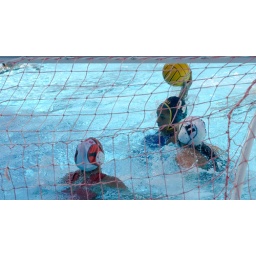
Menlo School girls water polo team competing against Woodside High School. Photo by Keegan Williams.